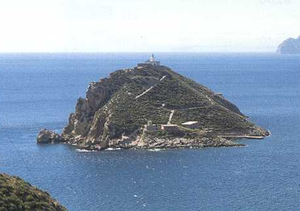
Le phare d'Escombreras est un phare situé au sommet de l'île du même nom dans l'entrée de la baie de Carthagène, dans la région de Murcie en Espagne.